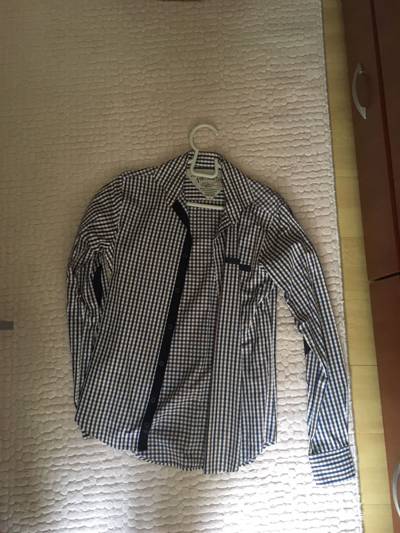
Waste category: clothes